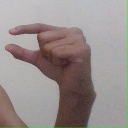
अक्षर: ग